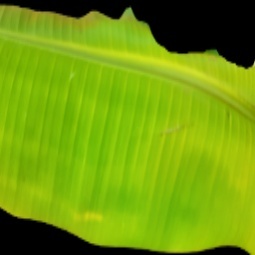
Label: Zinc